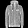
Label: Coat